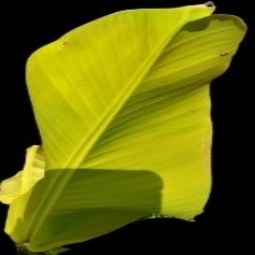
Label: Sulphur